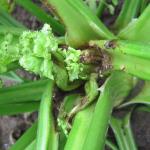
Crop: unknown
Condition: celery_celery_anthracnose